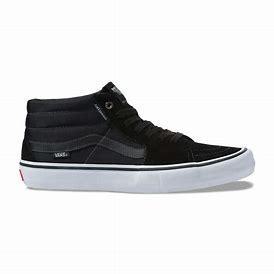
Brand: Vans
Model: SK8 Mid